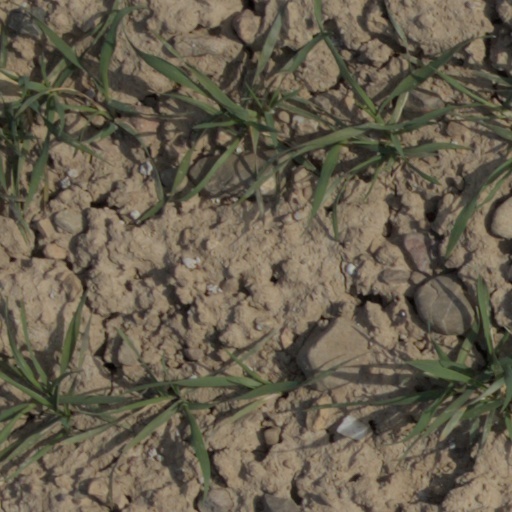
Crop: wheat